Chharabra

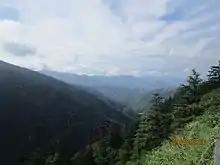
Shimla Reserve Forest

Shimla Reserve Forest Sanctuary and Catchment Area is situated adjacent to National Highway 22. It starts right after Dhalli and extends beyond Kufri. The area of this sanctuary is 951ha. The altitude ranges from 1,900 m to 2,620 m. The sanctuary is connected by a forest corridor to Chail Sanctuary in the south. This catchment is the main water supply for Simla. Nine perennial streams flow from this area, the main ones being "Churat Nala" and "God Ki Nala". The sanctuary is closed to visitors. There is one rest house inside, and three outside the sanctuary.